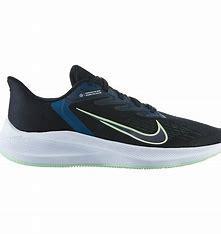
Brand: Nike
Model: Air Zoom Winflo 7